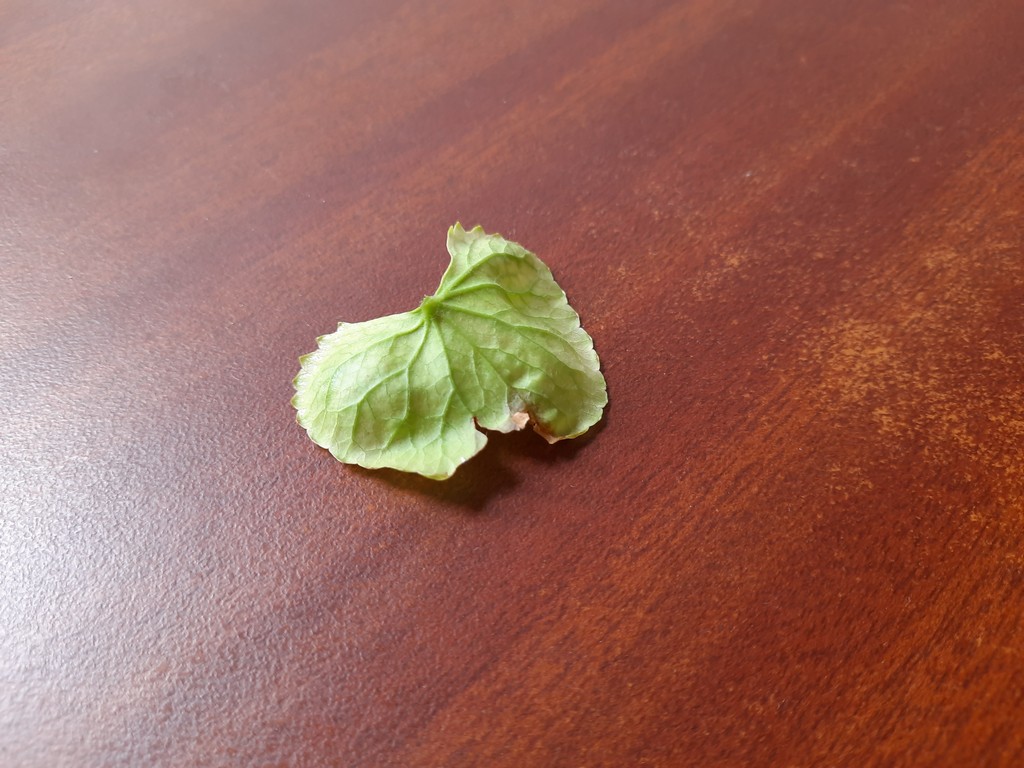
Label: Unhealthy